Burke Building

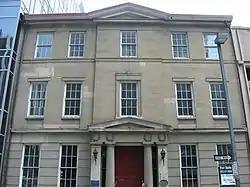

The Burke Building in downtown Pittsburgh, Pennsylvania is a building from 1836. It was Pittsburgh's first major office building and a major anchor of the city's financial district centered on Fourth Avenue. Since the 1845 Great Fire burned over a thousand buildings, it is the city's only remaining large Greek Revival building. It was listed on the National Register of Historic Places in 1978.